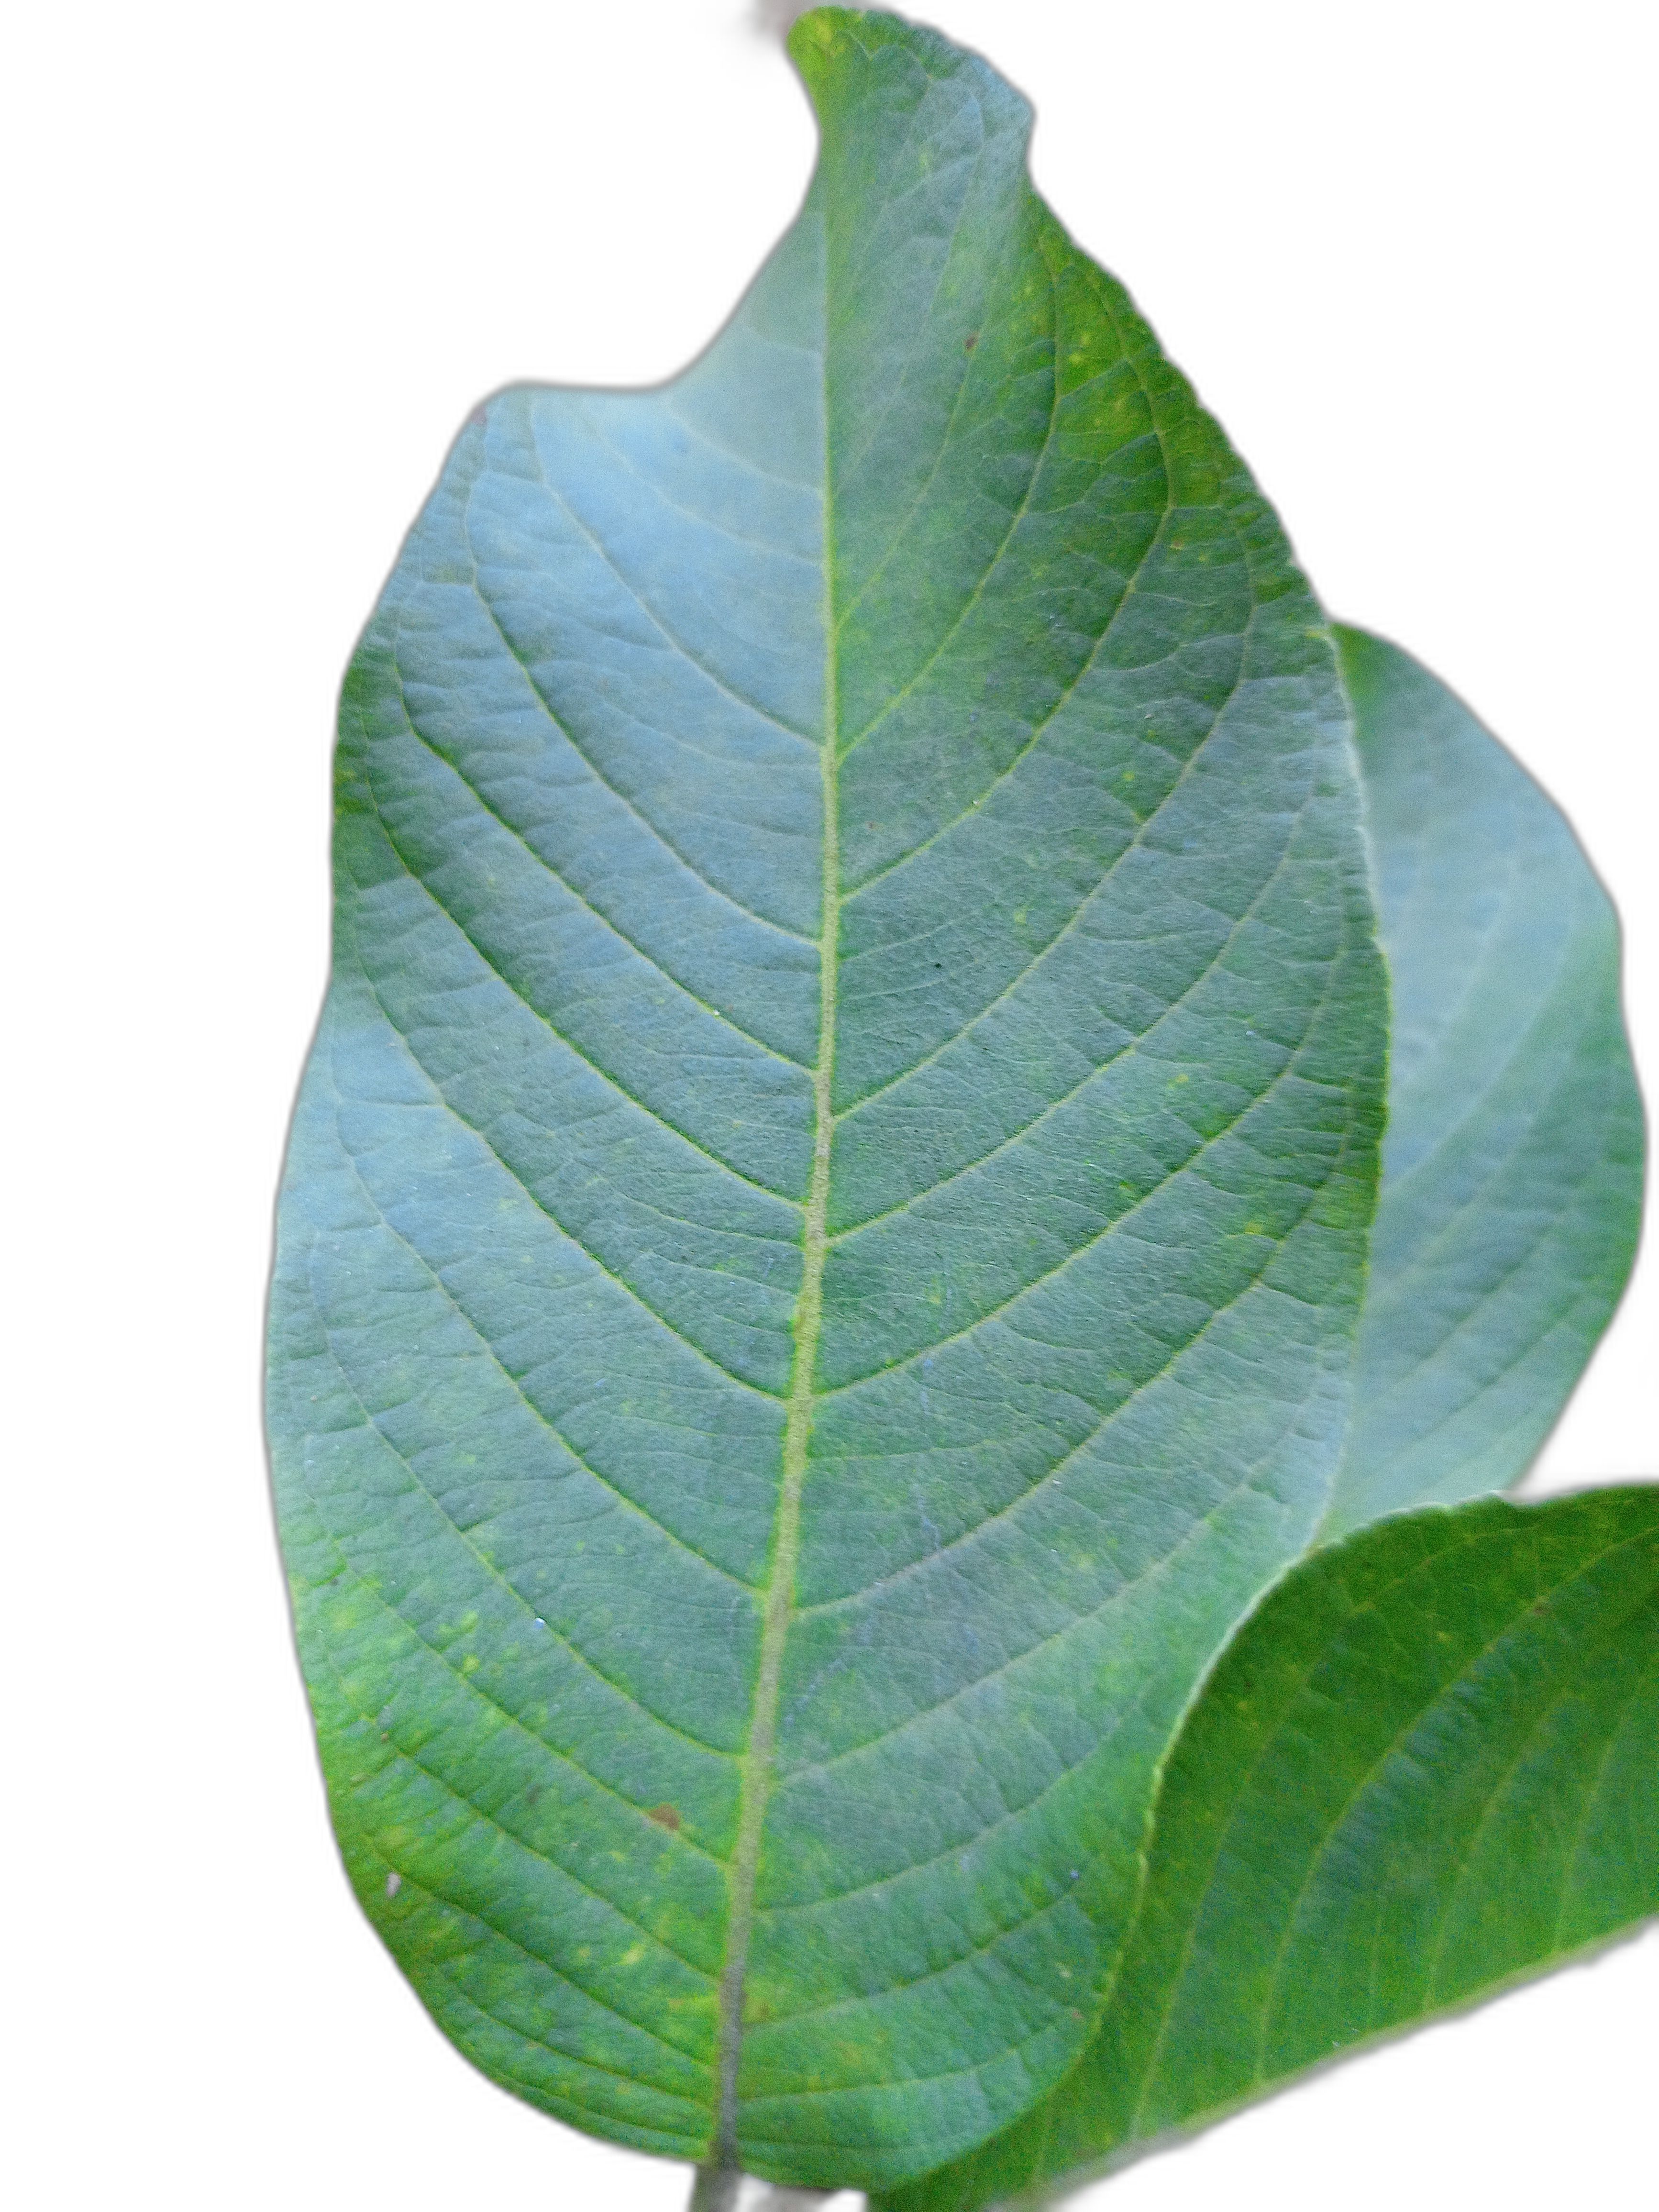
Plant part: leaf
Disease: Healthy